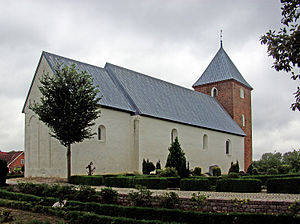
Framlev Kirke
Framlev Kirke
fra sydøst
Framlev kirke er en kirke i Framlev Sogn, Framlev Herred i det tidligere Århus Amt.